Kirkenes–Bjørnevatn Line

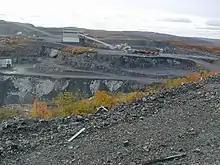
The main facility of Bjørnevatn Mine, which constitutes the southern terminus of the line

The Kirkenes–Bjørnevatn Line is long and runs from Bjørnevatn Mine to Kirkenes Port. While the line had passenger transport, it had two stations, Kirkenes Station and Bjørnevatn Station, which were located from each other. A third station, Armeverplegungslager, was only used during the Second World War and immediately afterwards and was located from Kirkenes Station. The railway is standard gauge, non-electrified and single track.